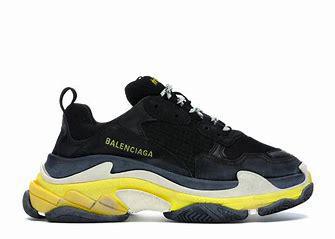
Brand: Balenciaga
Model: Triple S